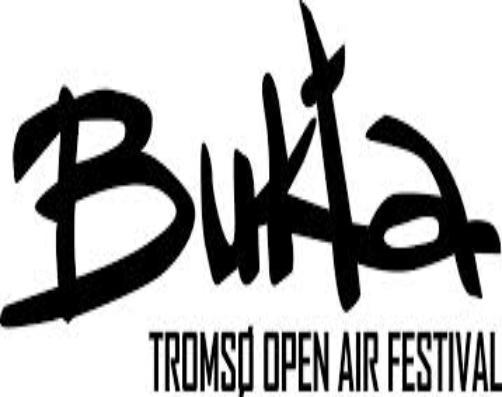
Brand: bukta
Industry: Clothes